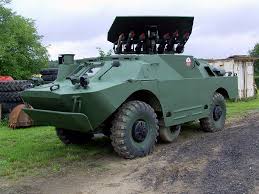
Label: BRDM